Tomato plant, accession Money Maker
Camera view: horizontal (90 deg, fisheye); turntable rotation: 120 degrees
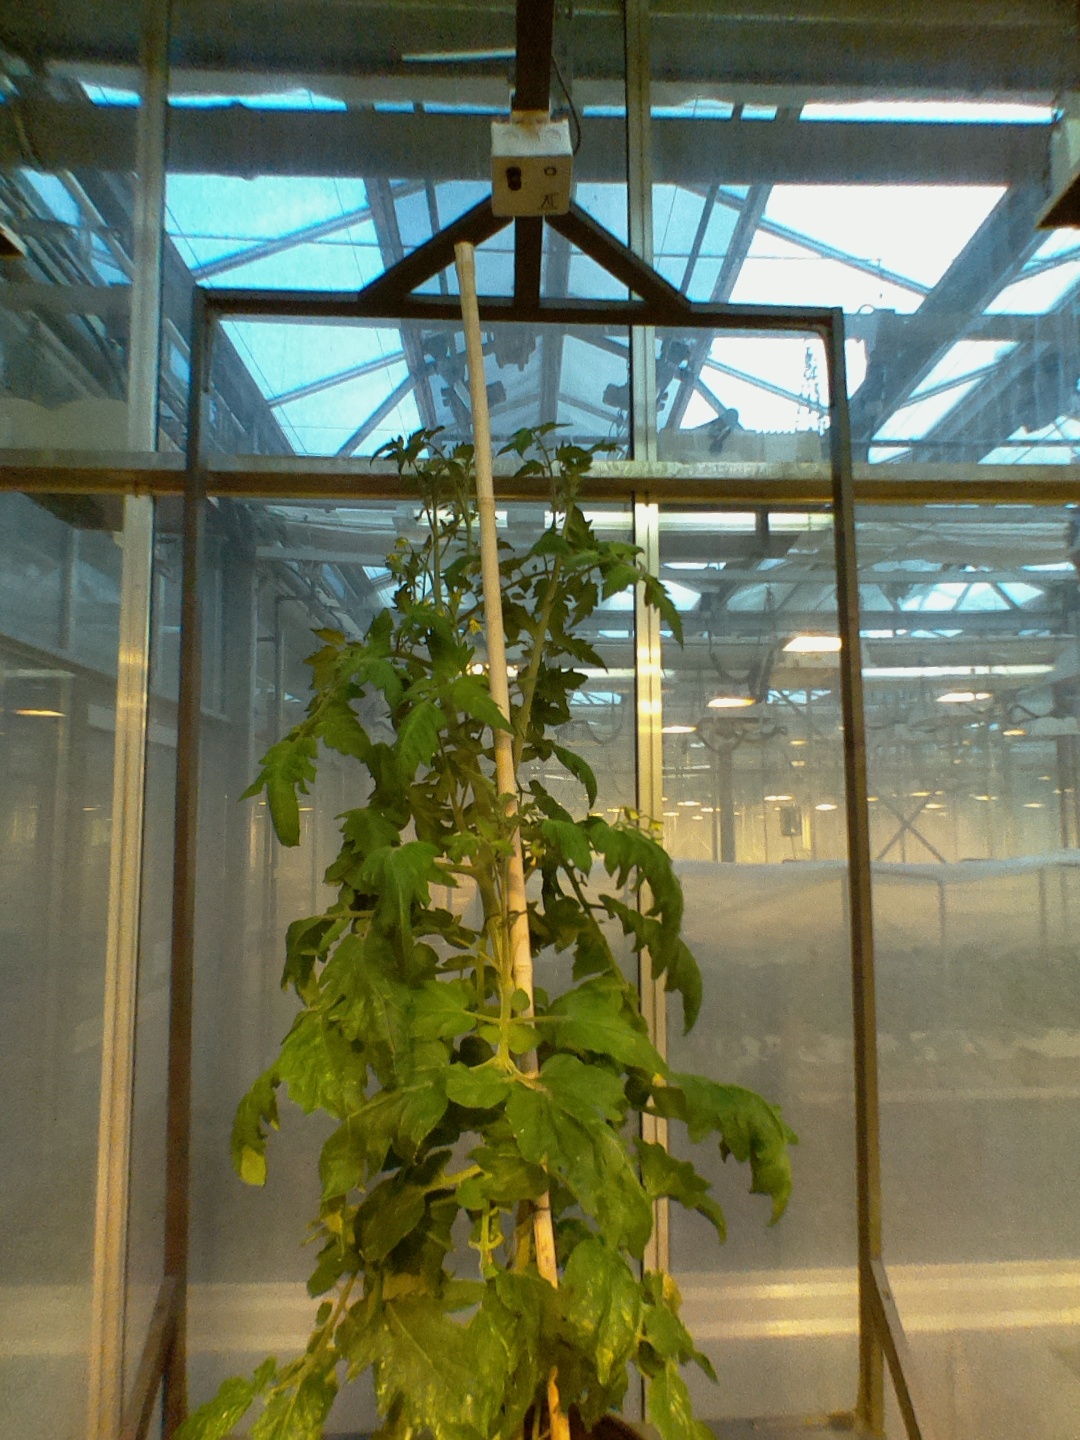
BBCH growth stage 70: Fruits at the main stem or branches visibles